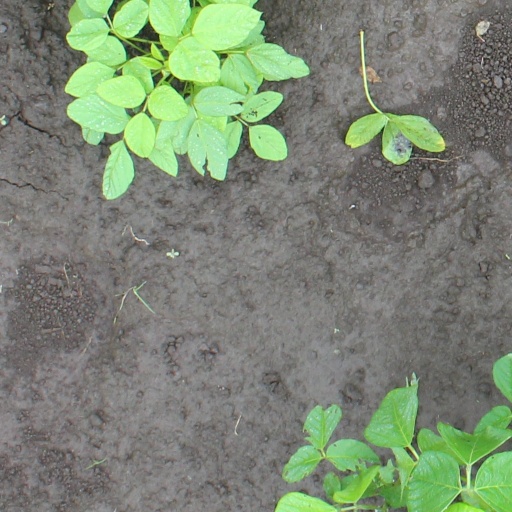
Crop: soybean